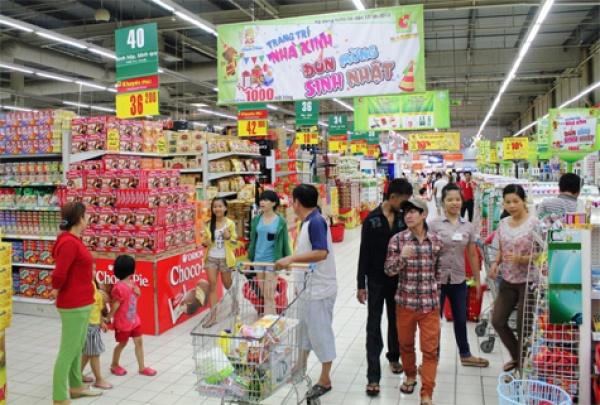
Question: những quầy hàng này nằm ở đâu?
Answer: siêu thị